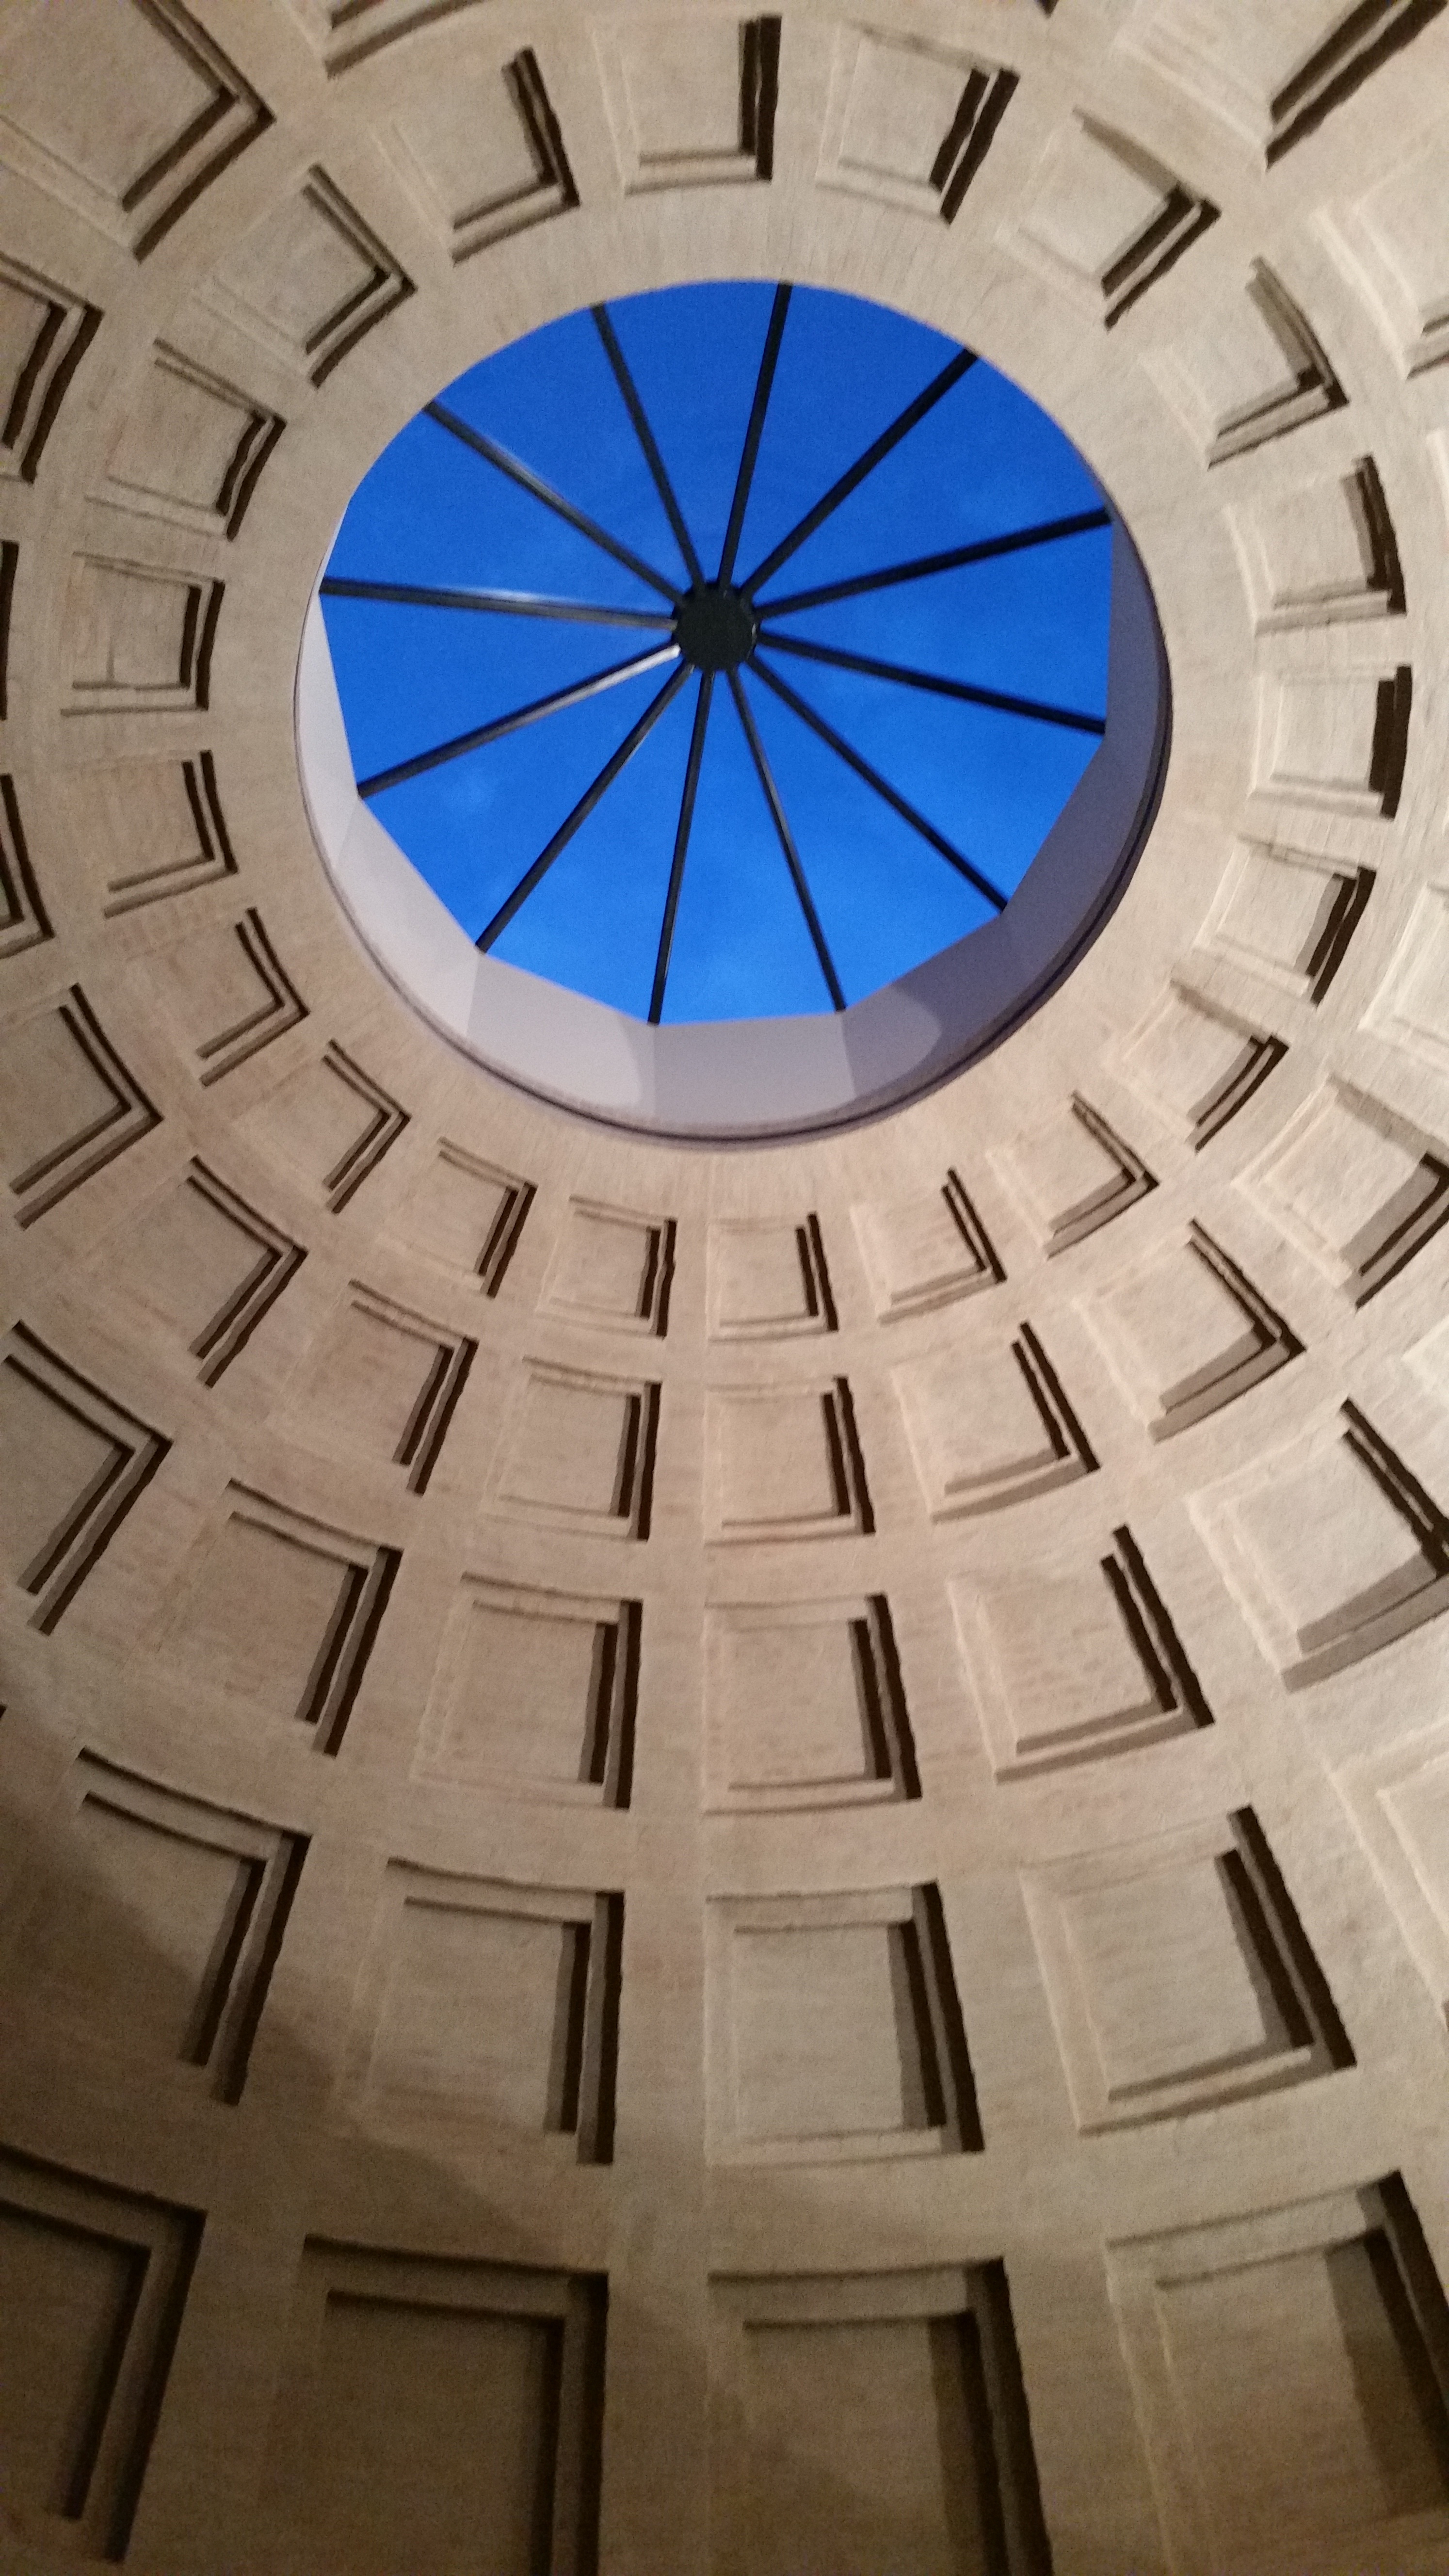
architecture, structure, sky, floor, window, glass, building, ceiling, facade, circle, symmetry, dome, shape, munich, flooring, daylighting, glyptothek